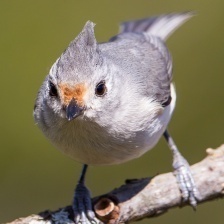
Species: TIT MOUSE
Scientific name: PARIDAE
ImageNet parent category: chickadee